Hethpool House

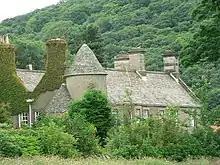
Hethpool House, Kirknewton

Hethpool House is an Edwardian house in Hethpool, in the civil parish of Kirknewton, near Wooler, Northumberland, England which has Grade II listed building status. Built in 1919 on the site of a late 17th-century house which had been the seat of Admiral Lord Collingwood, it was improved in the Arts and crafts style in 1928 for Sir Arthur Munro Sutherland Bt.